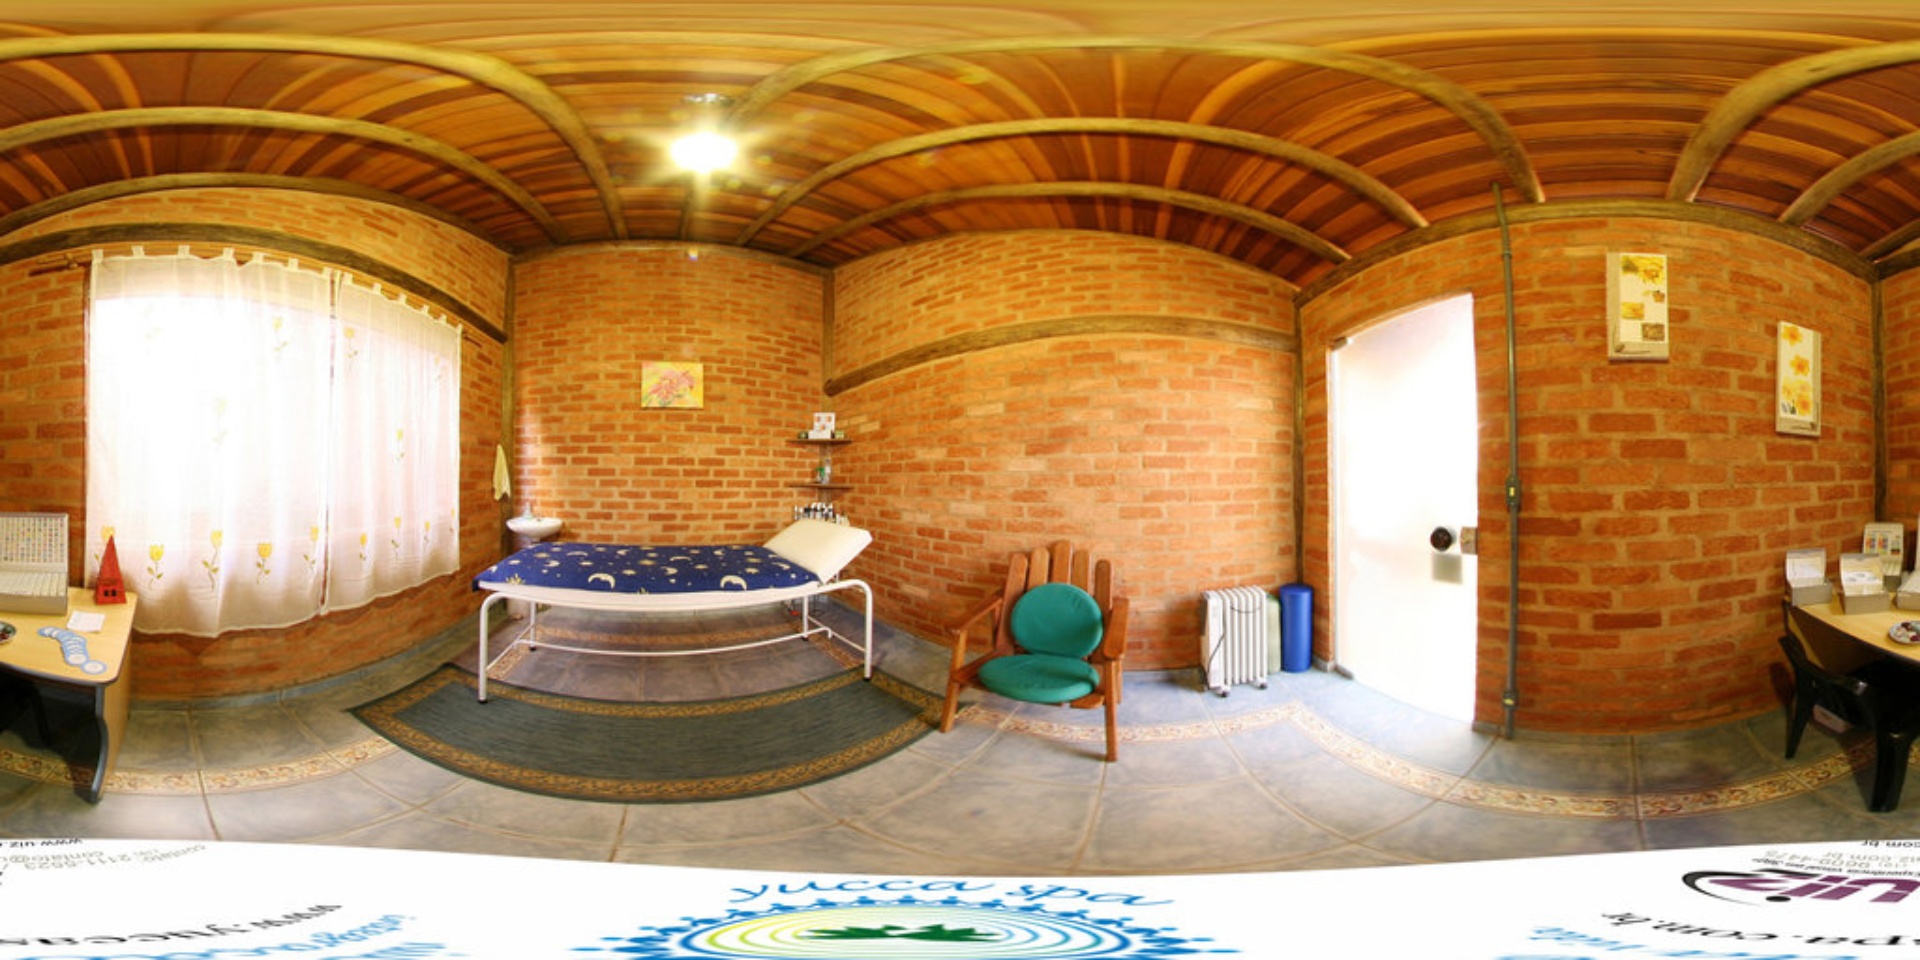
Referred object: the wooden chair with a green round cushion

Referred object: the green round chair cushion